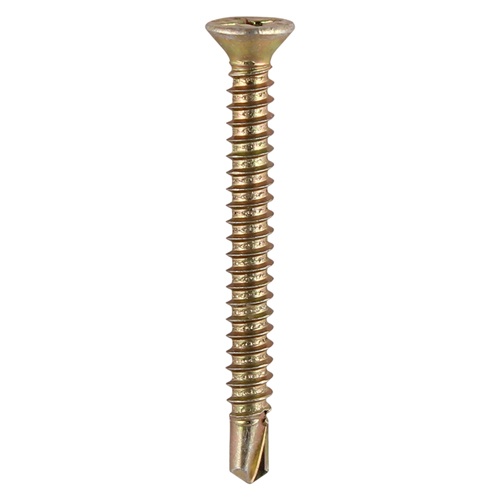
TIMCO Window Fabrication Screws - Countersunk with Ribs - PH - Self-Tapping - Self-Drilling Point - Yellow - 3.9 x 19 - 1000 Pieces Box
TIMCO Window Fabrication Screws - Countersunk with Ribs - PH - Self-Tapping - Self-Drilling Point - Yellow - 3.9 x 19 - 1000 Pieces Box Multiple uses for fitting a variety of hardware to frames where there is a steel or aluminium reinforcement present. Countersunk head with ribs under head for improved countersinking. 1000 Pieces Box
Brand: TIMCO
Category: Hardware > Hardware Accessories > Hardware Fasteners > Screws > Self-Drilling Screws